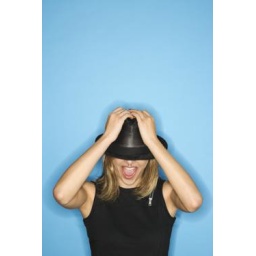
Caucasian young adult female pulling hat down over eyes.